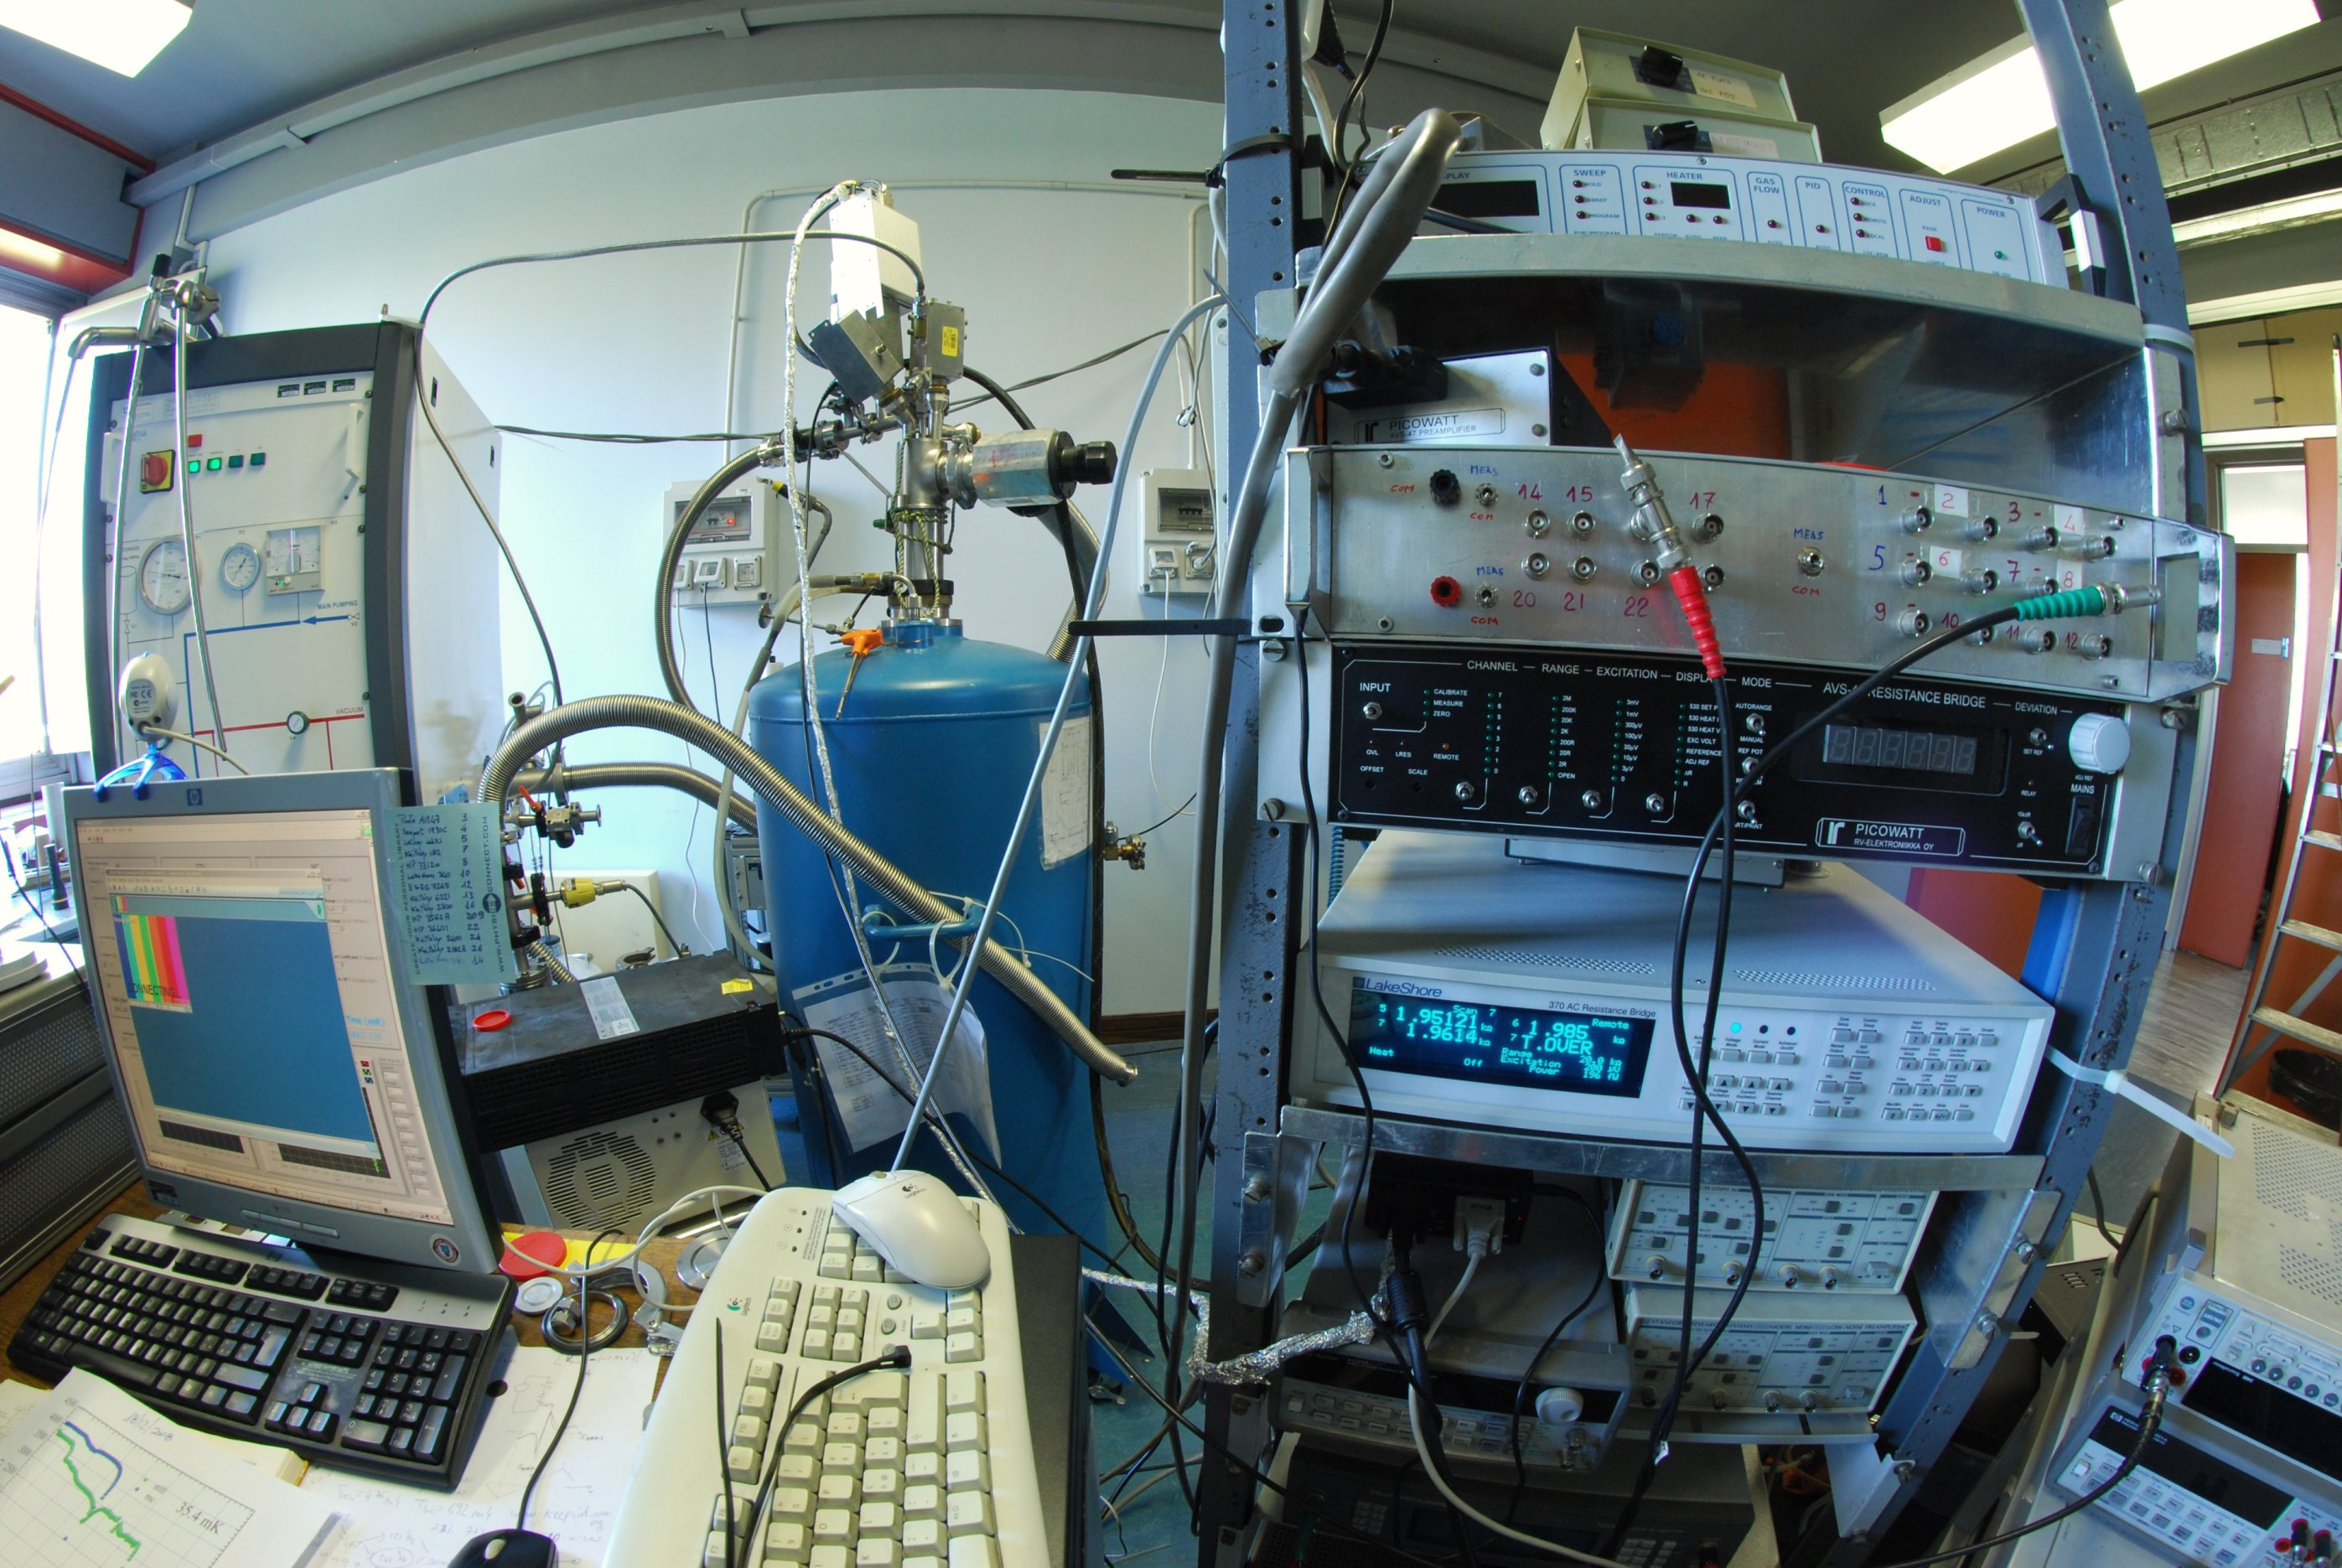
Cryogenic Photon Number Resolving Detector
Specialty: lab-equipment
Image credit: Giorgio Brida from Torino, Italy